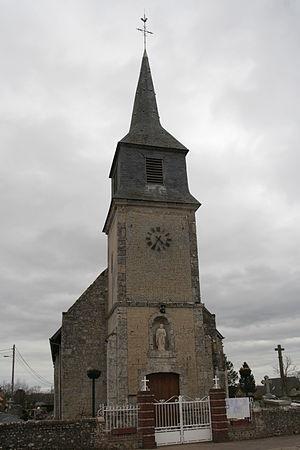
Église Saint-Pierre-ès-Liens d'Ablon
Ablon est une commune française, située dans le département du Calvados, en région Normandie, peuplée de 1 204 habitants.